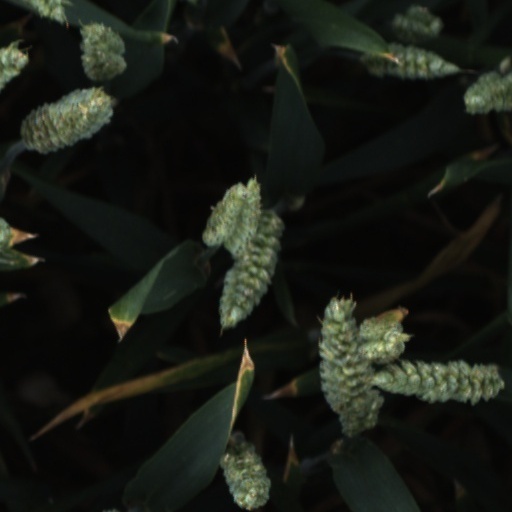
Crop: wheat